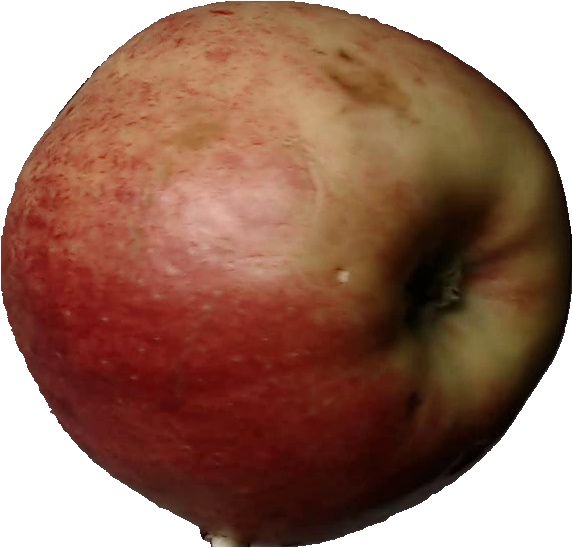
Label: apple_red_3